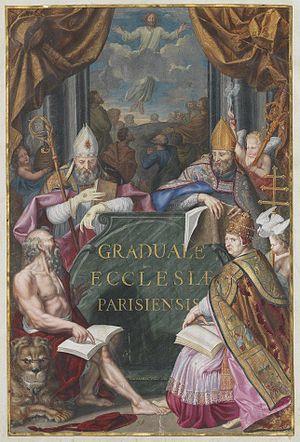
Étienne Compardel [Compardelle] est un peintre, miniaturiste et dessinateur français, actif à Paris dans le dernier tiers du XVIIᵉ siècle. Sa naissance est estimée à 1645. Les dates extrêmes de ses œuvres sont 1666-1694.